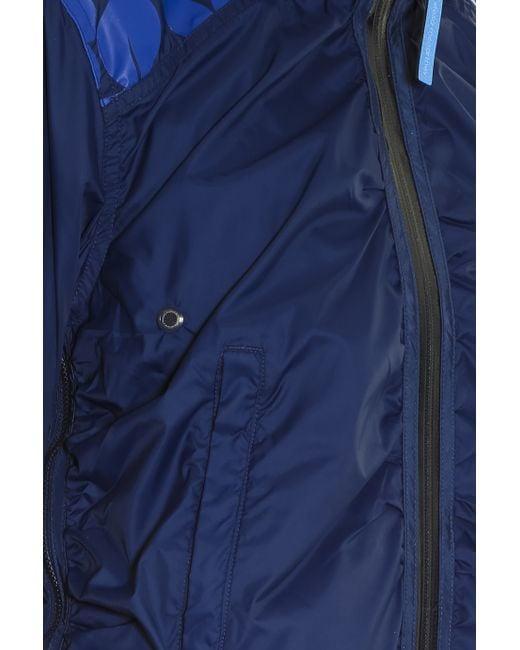
Blaue Jacke mit Seitentasche und Reißverschluss